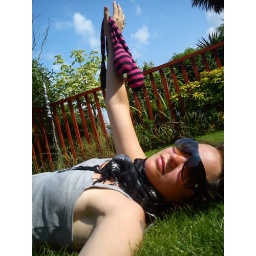
Just really like the vibrancy of the red fence against the blue and greens in this shot.